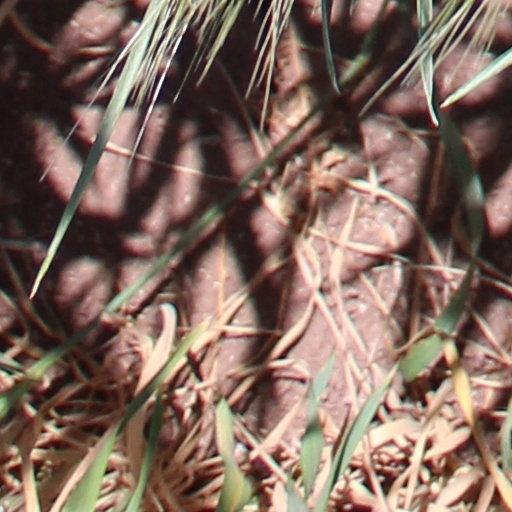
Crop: wheat